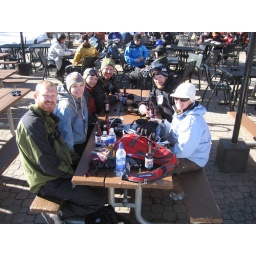
Enjoying a Coors Light in a plastic bottle at Ten Mile Station